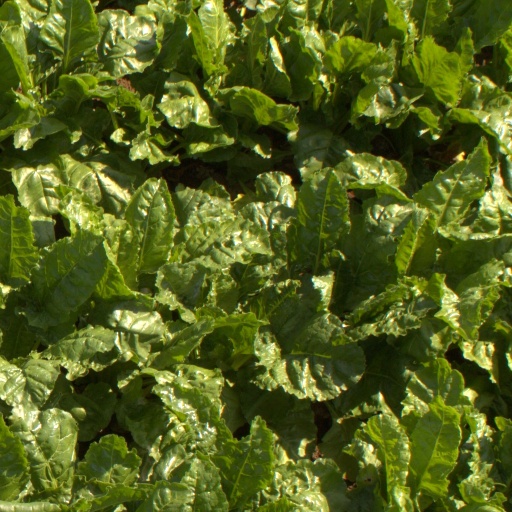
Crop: sugar beet